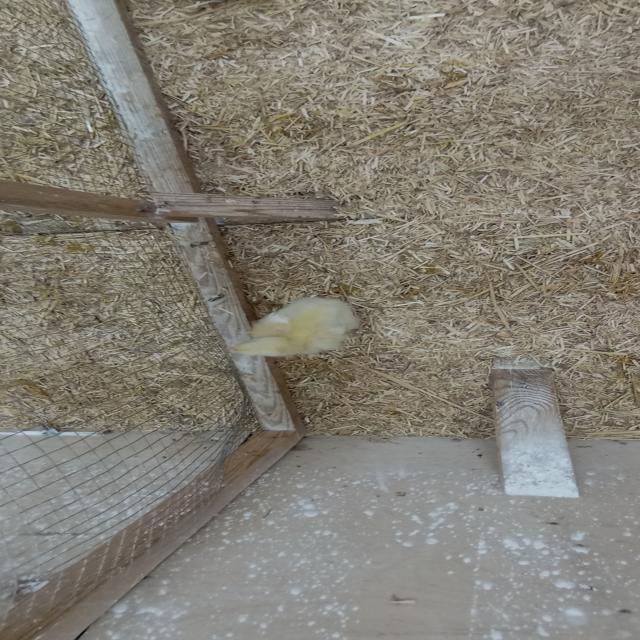
Weight: 186 g